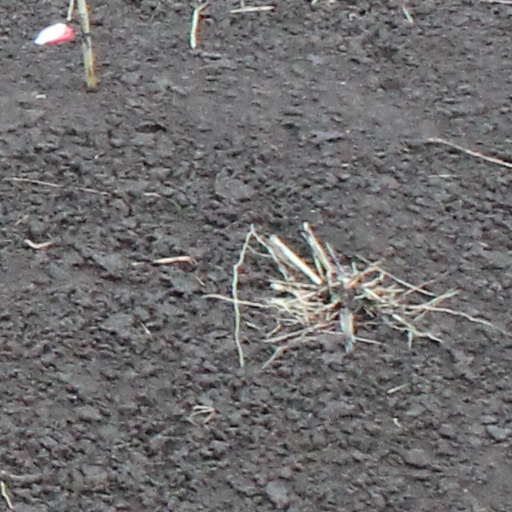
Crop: wheat